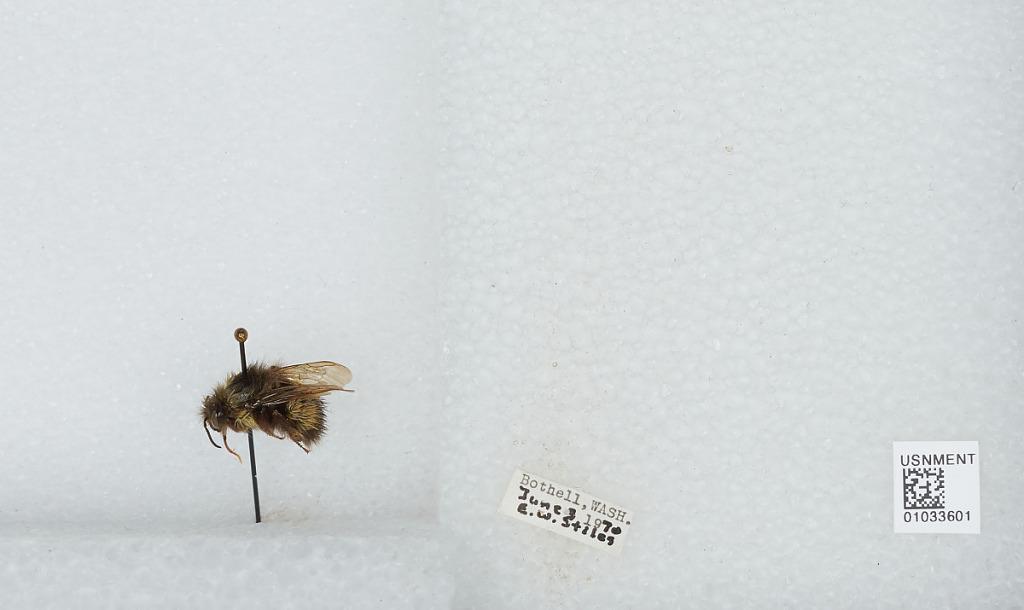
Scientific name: Bombus (Pyrobombus) sitkensis Nylander
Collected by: E. Stiles
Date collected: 1970-6-3
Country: United States
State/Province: Washington
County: King
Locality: Bothell
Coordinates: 47.7717, -122.204